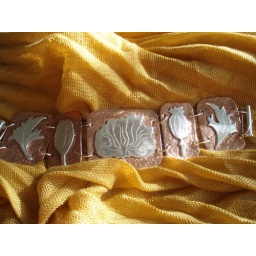
Handmade Copper and sterling silver bracelet. Copper beaten with a pattern, engraved flower motifs in sterling silver. Own design, copyright